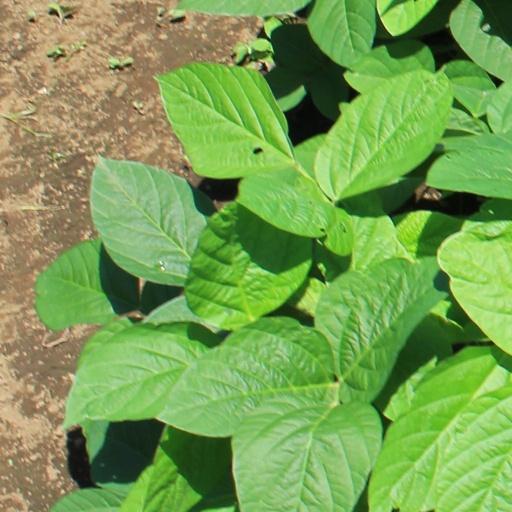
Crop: soybean